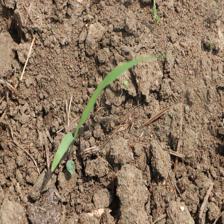
Label: Sorghum